Drockmill Hill Gut

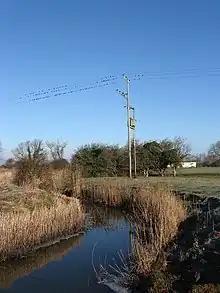
Drockmill Hill Gut near its confluence with Glynleigh Sewer

Drockmill Hill Gut is a long river in the Wealden District of East Sussex, England, that is a tributary to Glynleigh Sewer. It is partly located in the Pevensey Levels.